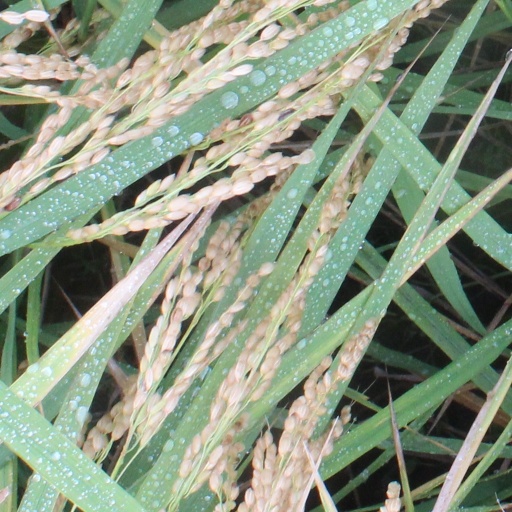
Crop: rice